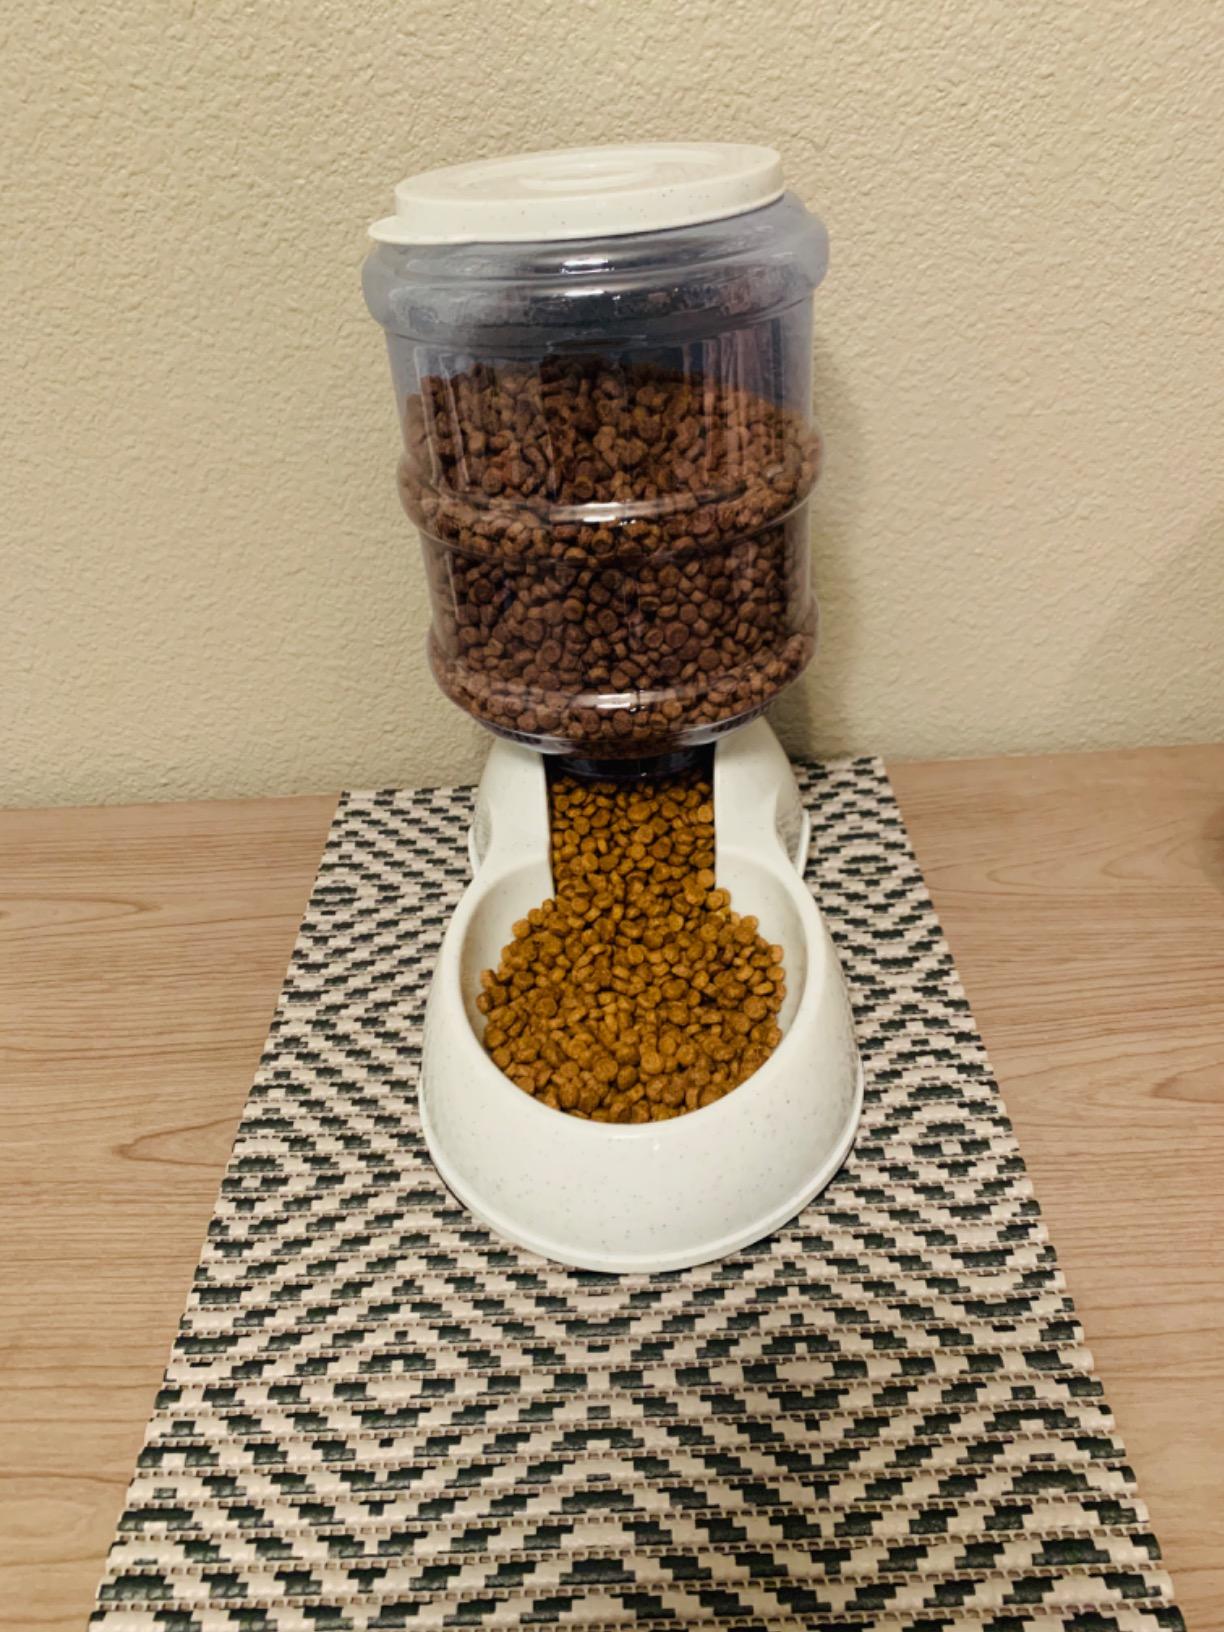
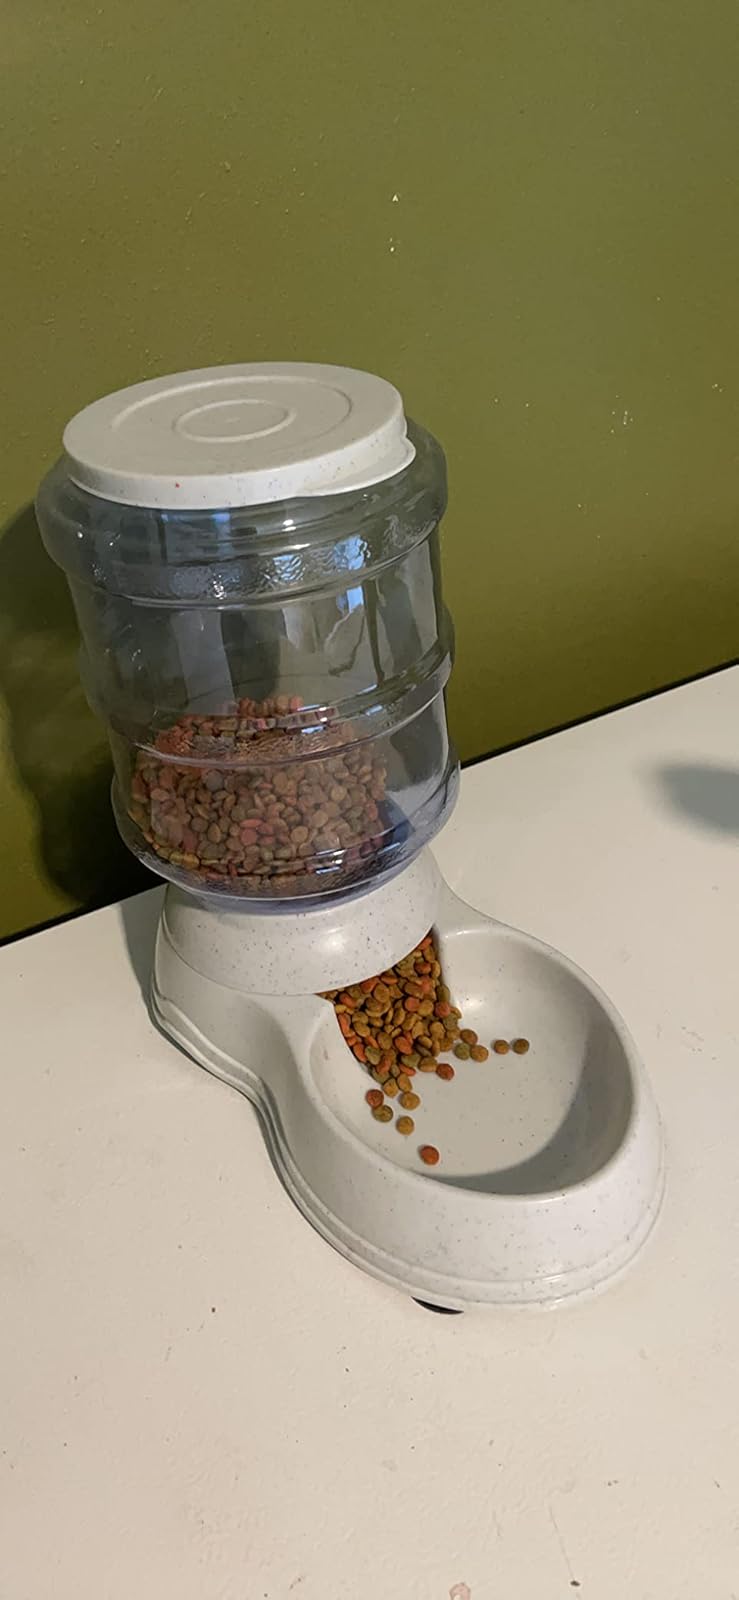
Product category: items_feeder
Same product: yes